The Poetical Works of Janet Little, The Scotch Milkmaid

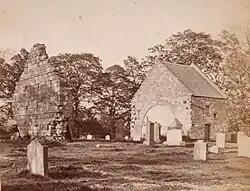
Loudoun Kirk in the 18th century

In 1759, Janet Little was born at Nether Bogside in Ecclefechan, Dumfries and Galloway. Her father was George Little, a man of average manual worker's income. Janet or Jenny Little, later in 1792, Mrs Richmond, came to be in charge of the dairy at Loudoun Castle and married the widower, 18 years her senior, John Richmond, a fellow worker on the Loudoun Estate. In 1813, she died of a 'cramp in the stomach,' childless, at Causey Head Cottage at the age of 54 and was buried at Loudoun Kirk. Five years later in 1819, her widowed husband, John Richmond died, at the age of 78 and was also buried at the kirk. She had been a devoted stepmother to her husband's five children by his previous marriage.